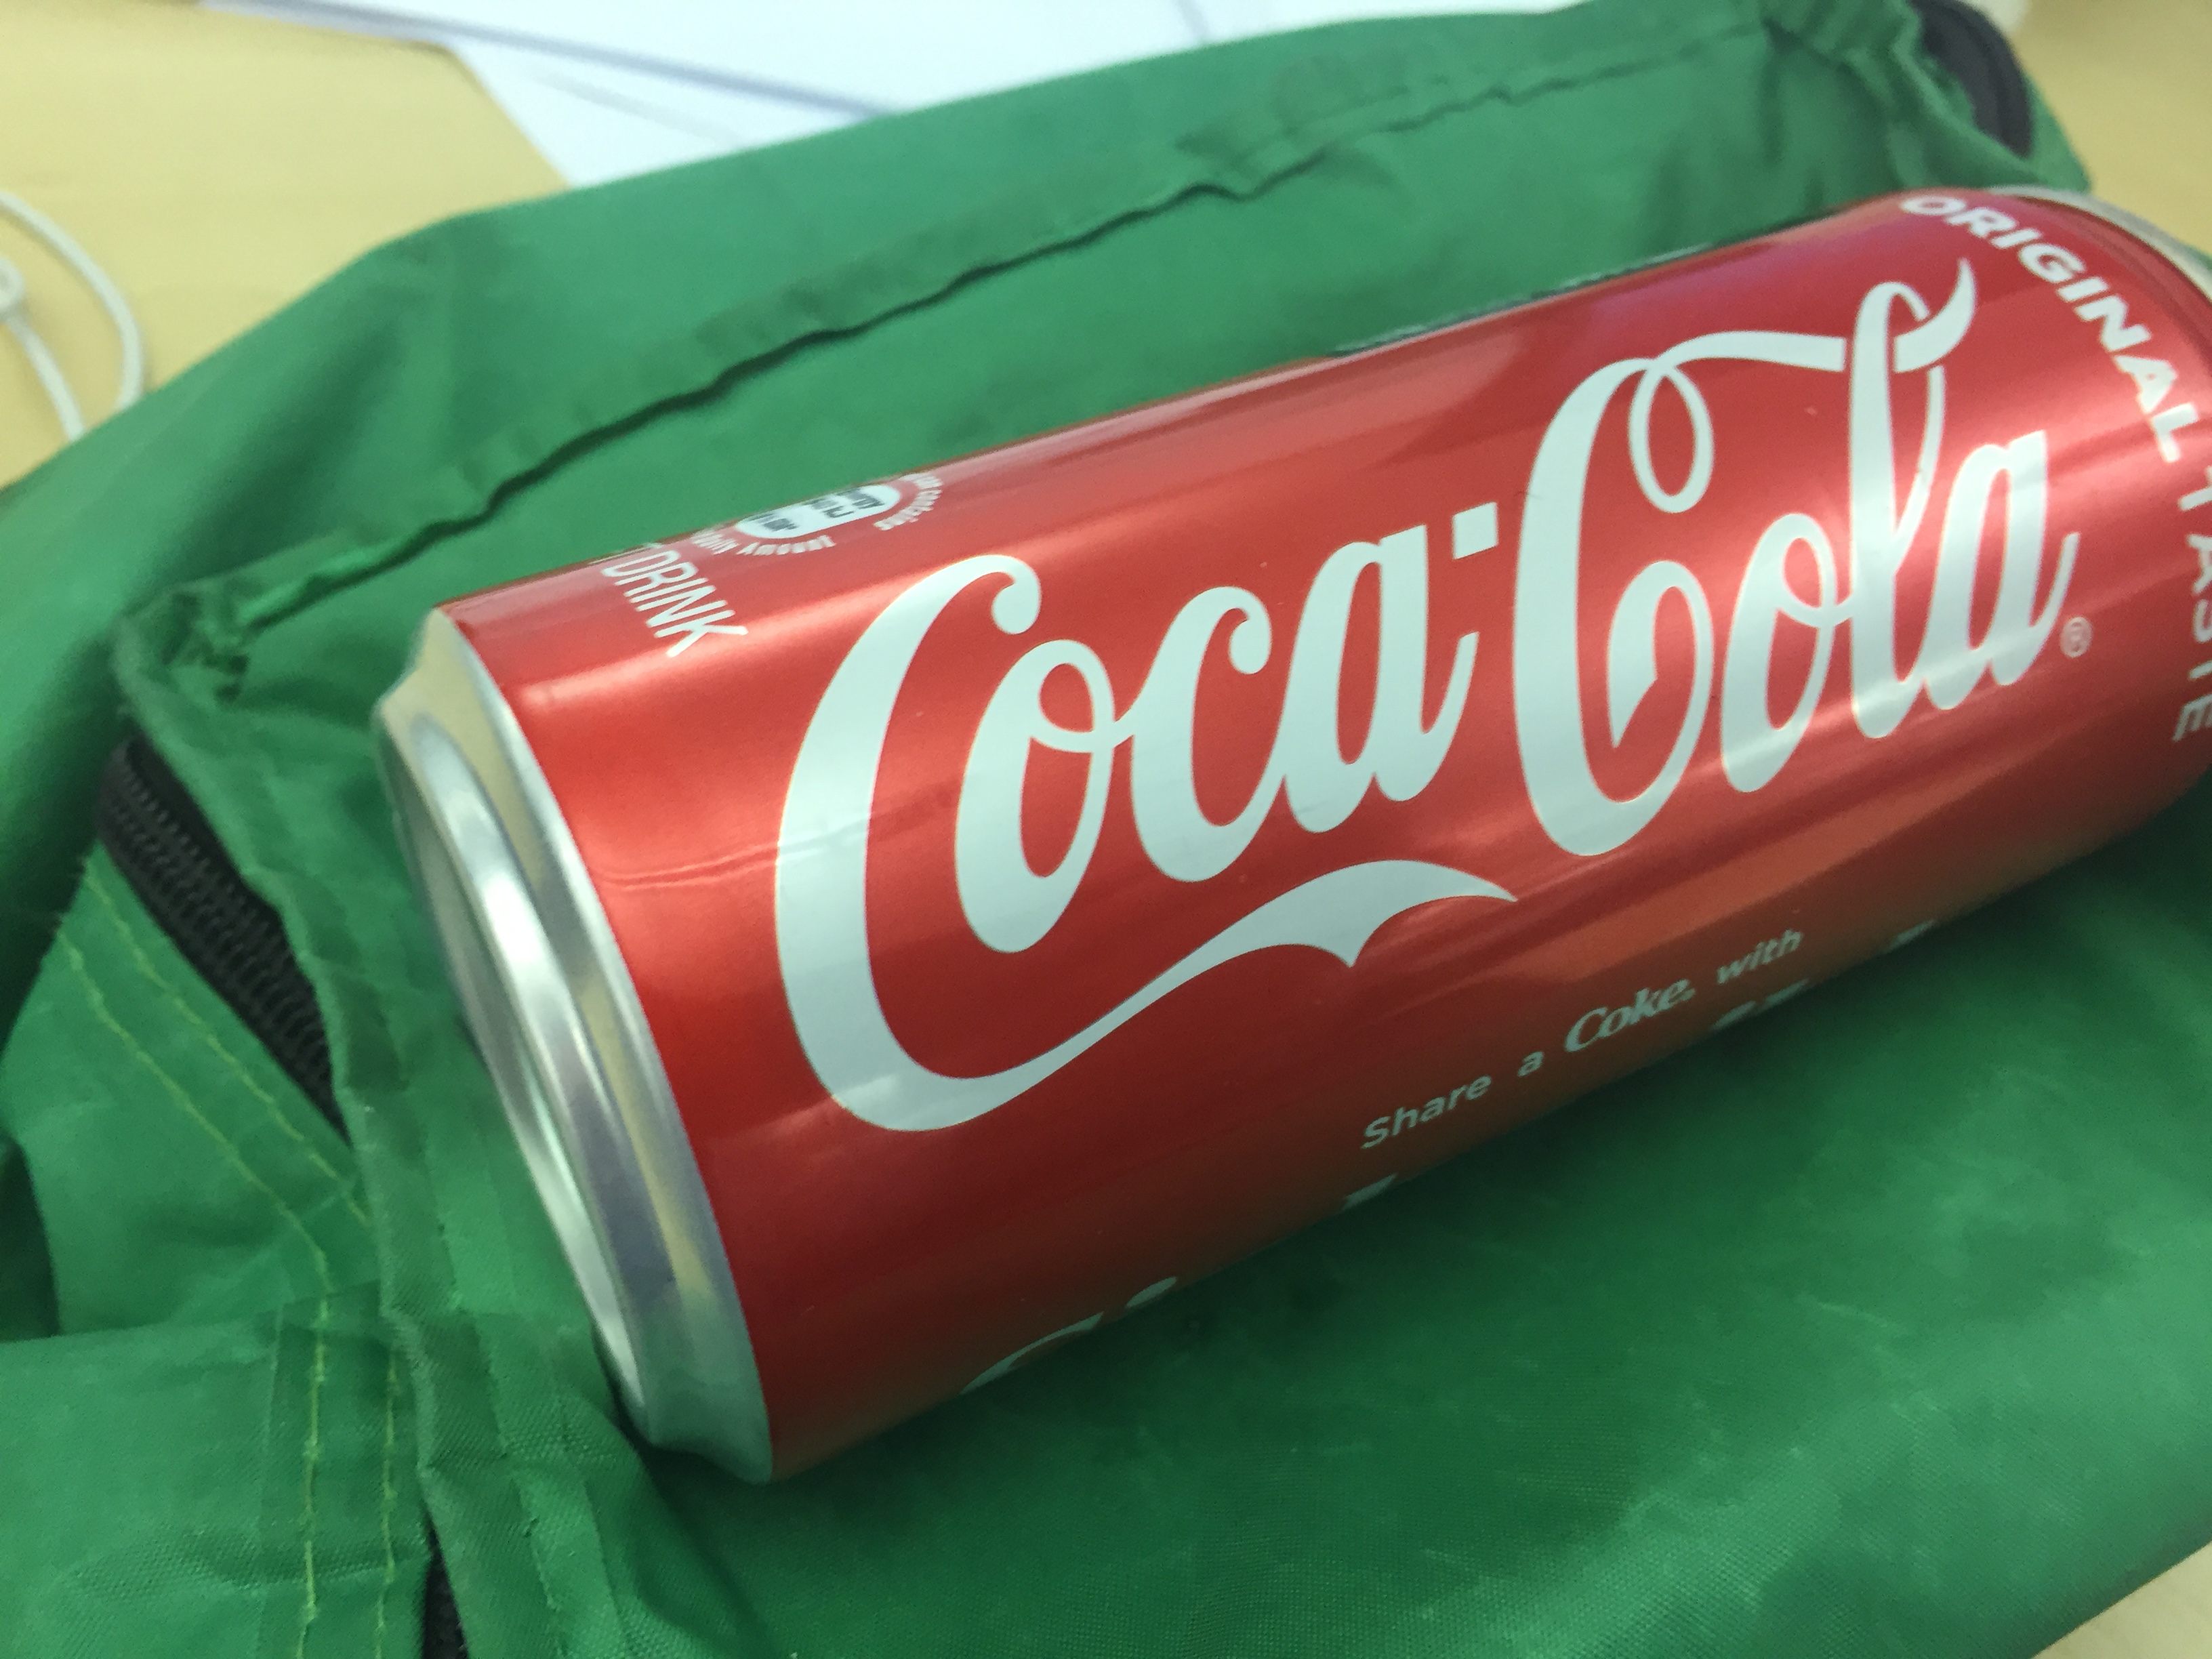
Label: cans